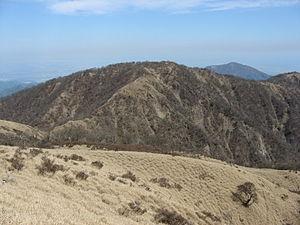
Le mont Tanzawa est une des 100 montagnes célèbres du Japon située dans les monts Tanzawa. Culminant à 1 567 m d'altitude, son sommet marque la limite entre Sagamihara, Kiyokawa dans le district d'Aikō et Yamakita dans le district d'Ashigarakami, tous deux dans la préfecture de Kanagawa.